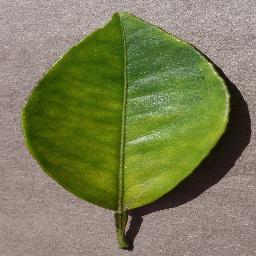
Label: Orange___Haunglongbing_(Citrus_greening)